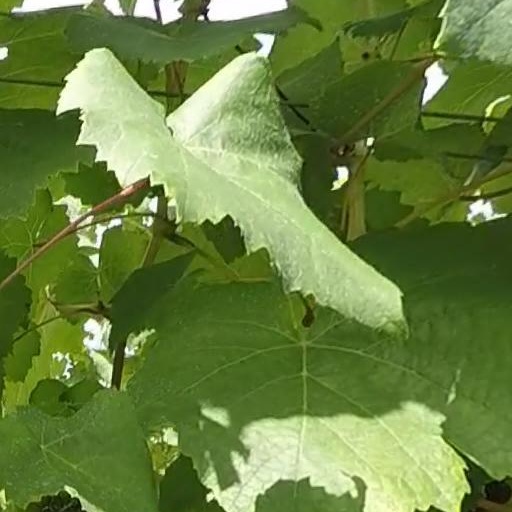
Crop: grape